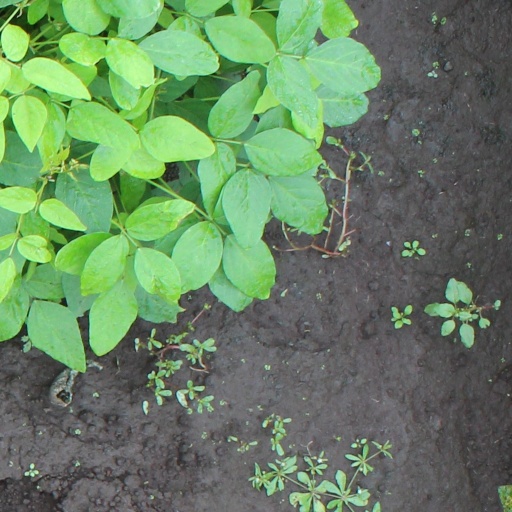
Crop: soybean